Fender (vehicle)

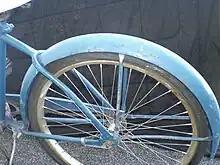
A bicycle fender

Certain types of cars with narrow bodies, such as the Lotus and later Caterham Seven or the Allard J2, use what are called cycle fenders in the US or cycle wings in Britain, for their resemblance to those used on bicycles. They are attached to the wheel suspension and remain at a fixed distance from the tire regardless of wheel motion. They can, therefore, be much closer to the tire than fixed wheel wells. This was popular on early Classic Trials cars because the fenders were lightweight and allowed for a thin, streamlined body. They persist on cars wanting a "vintage" look.